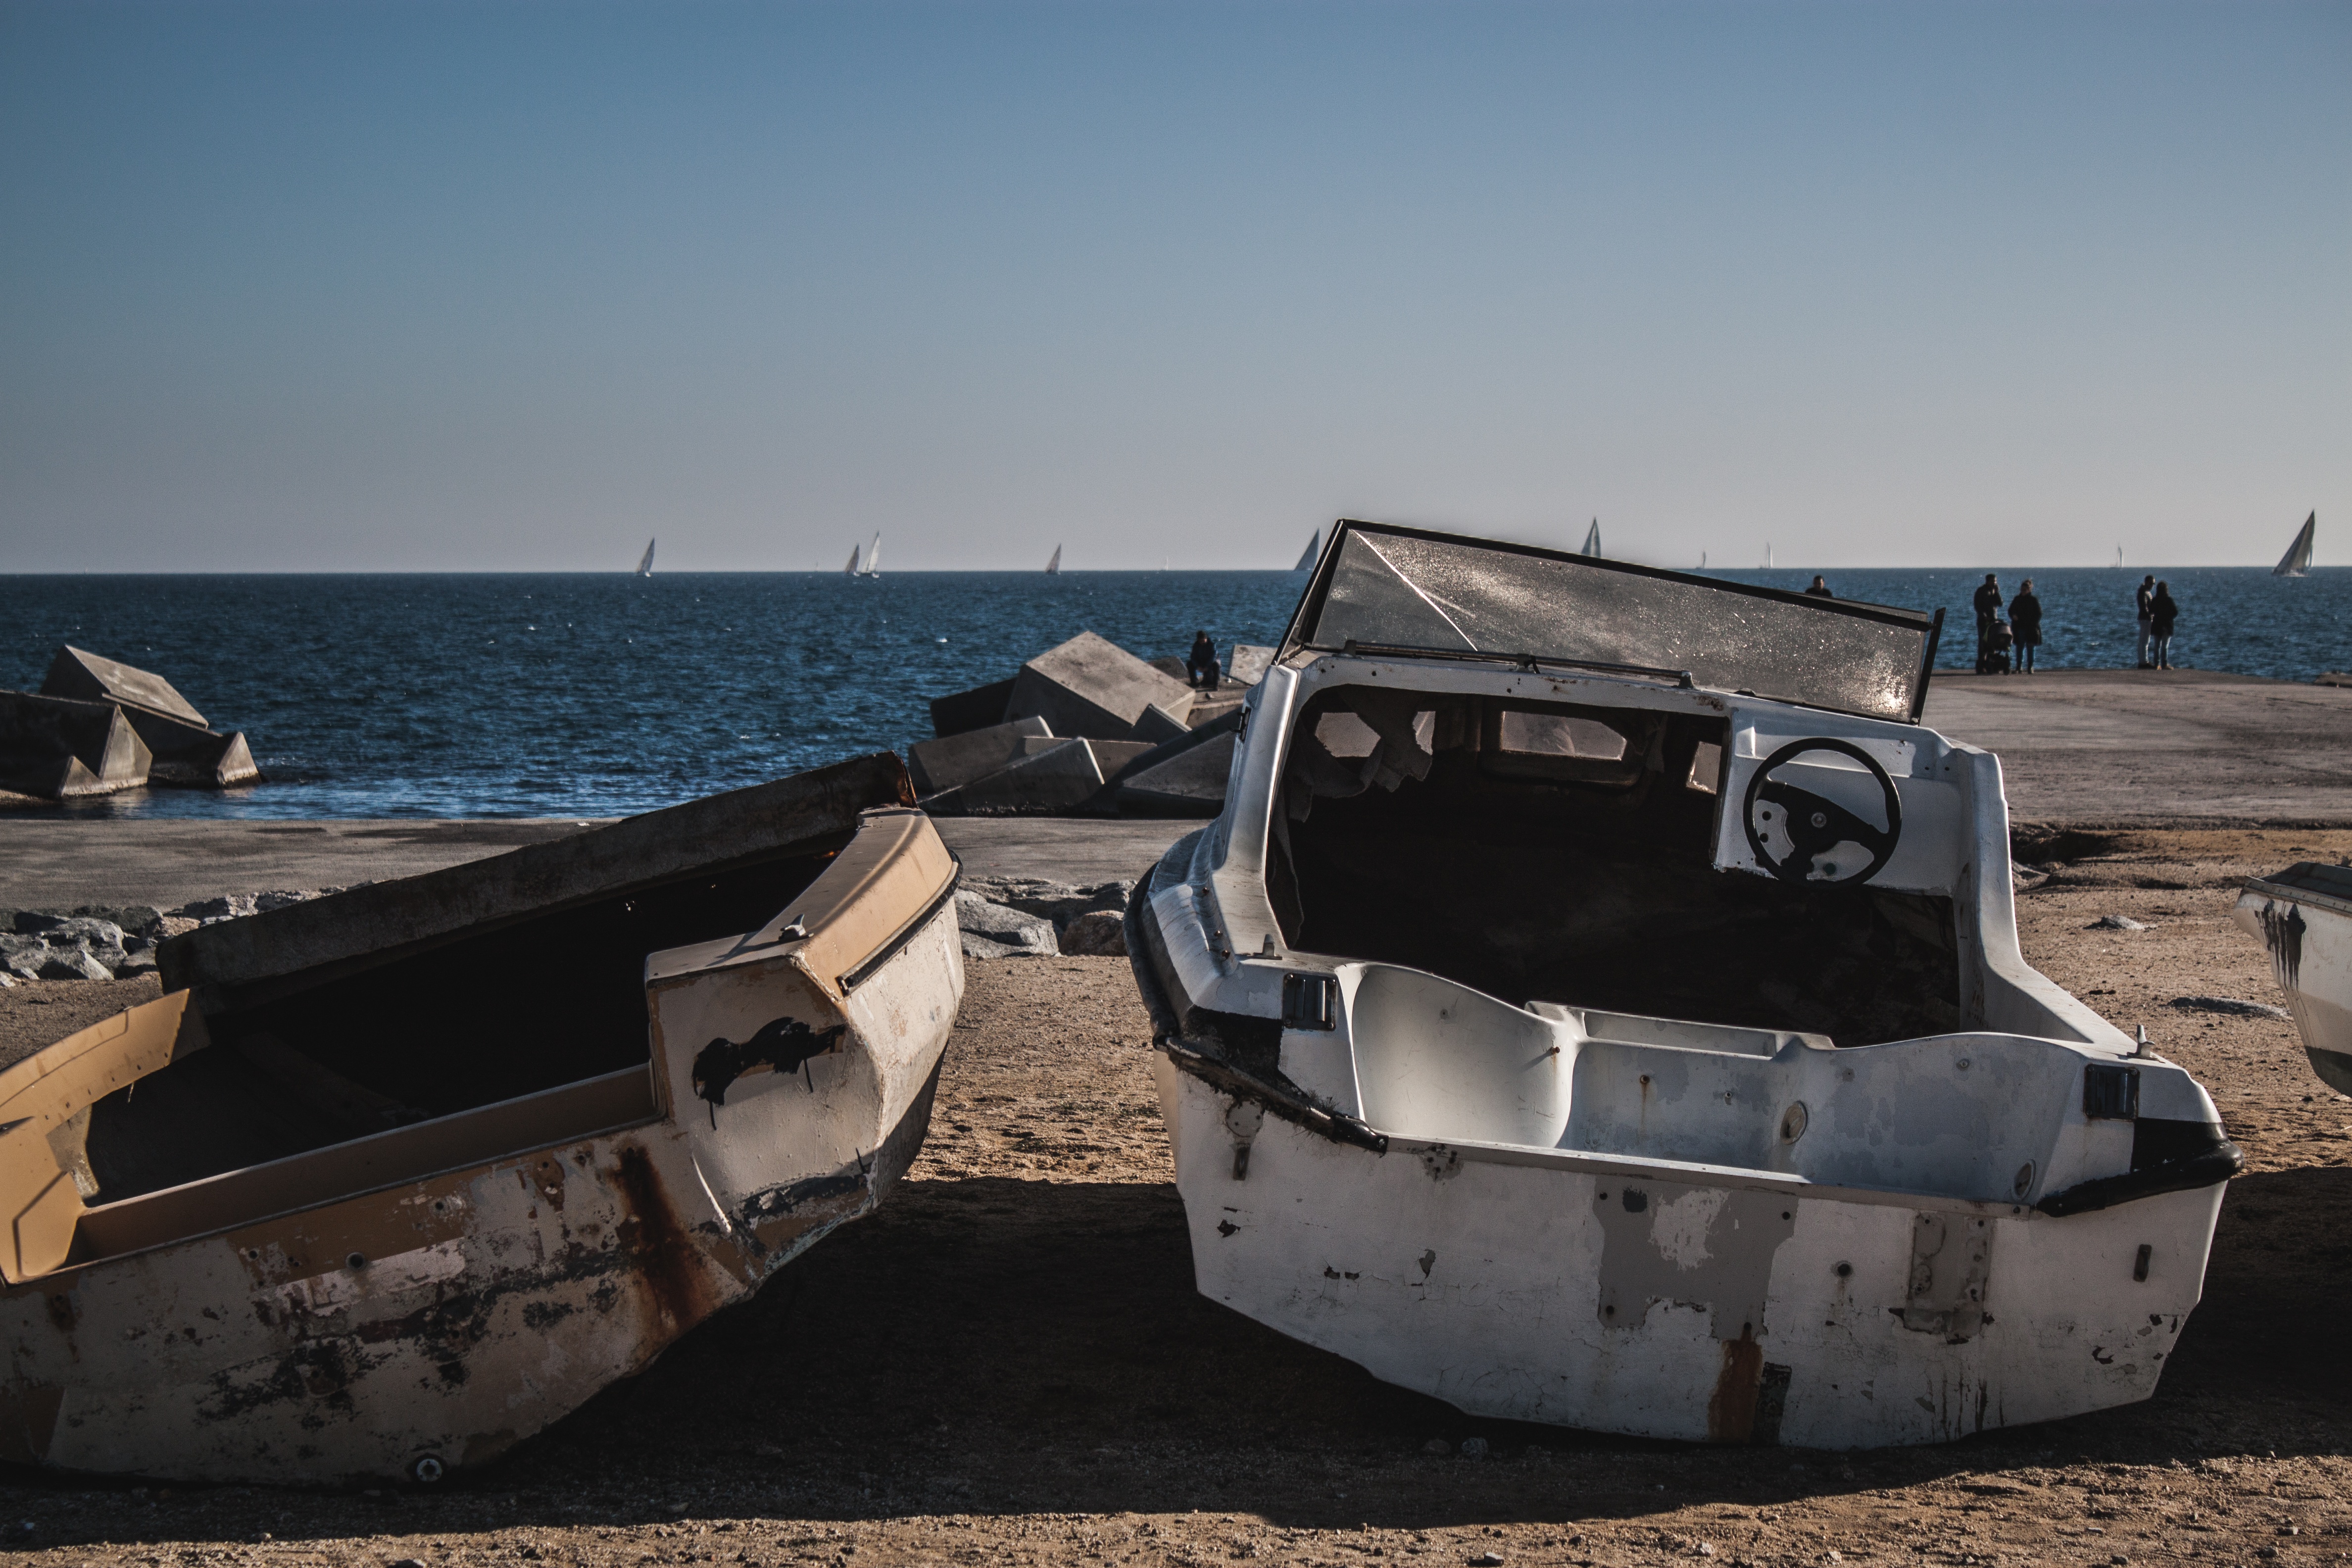
sea, boat, vehicle, watercraft